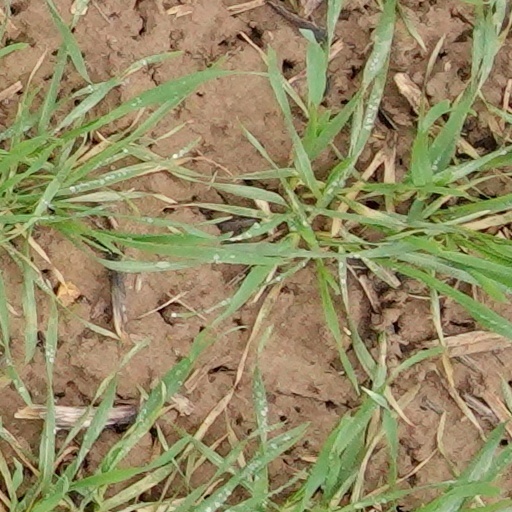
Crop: wheat